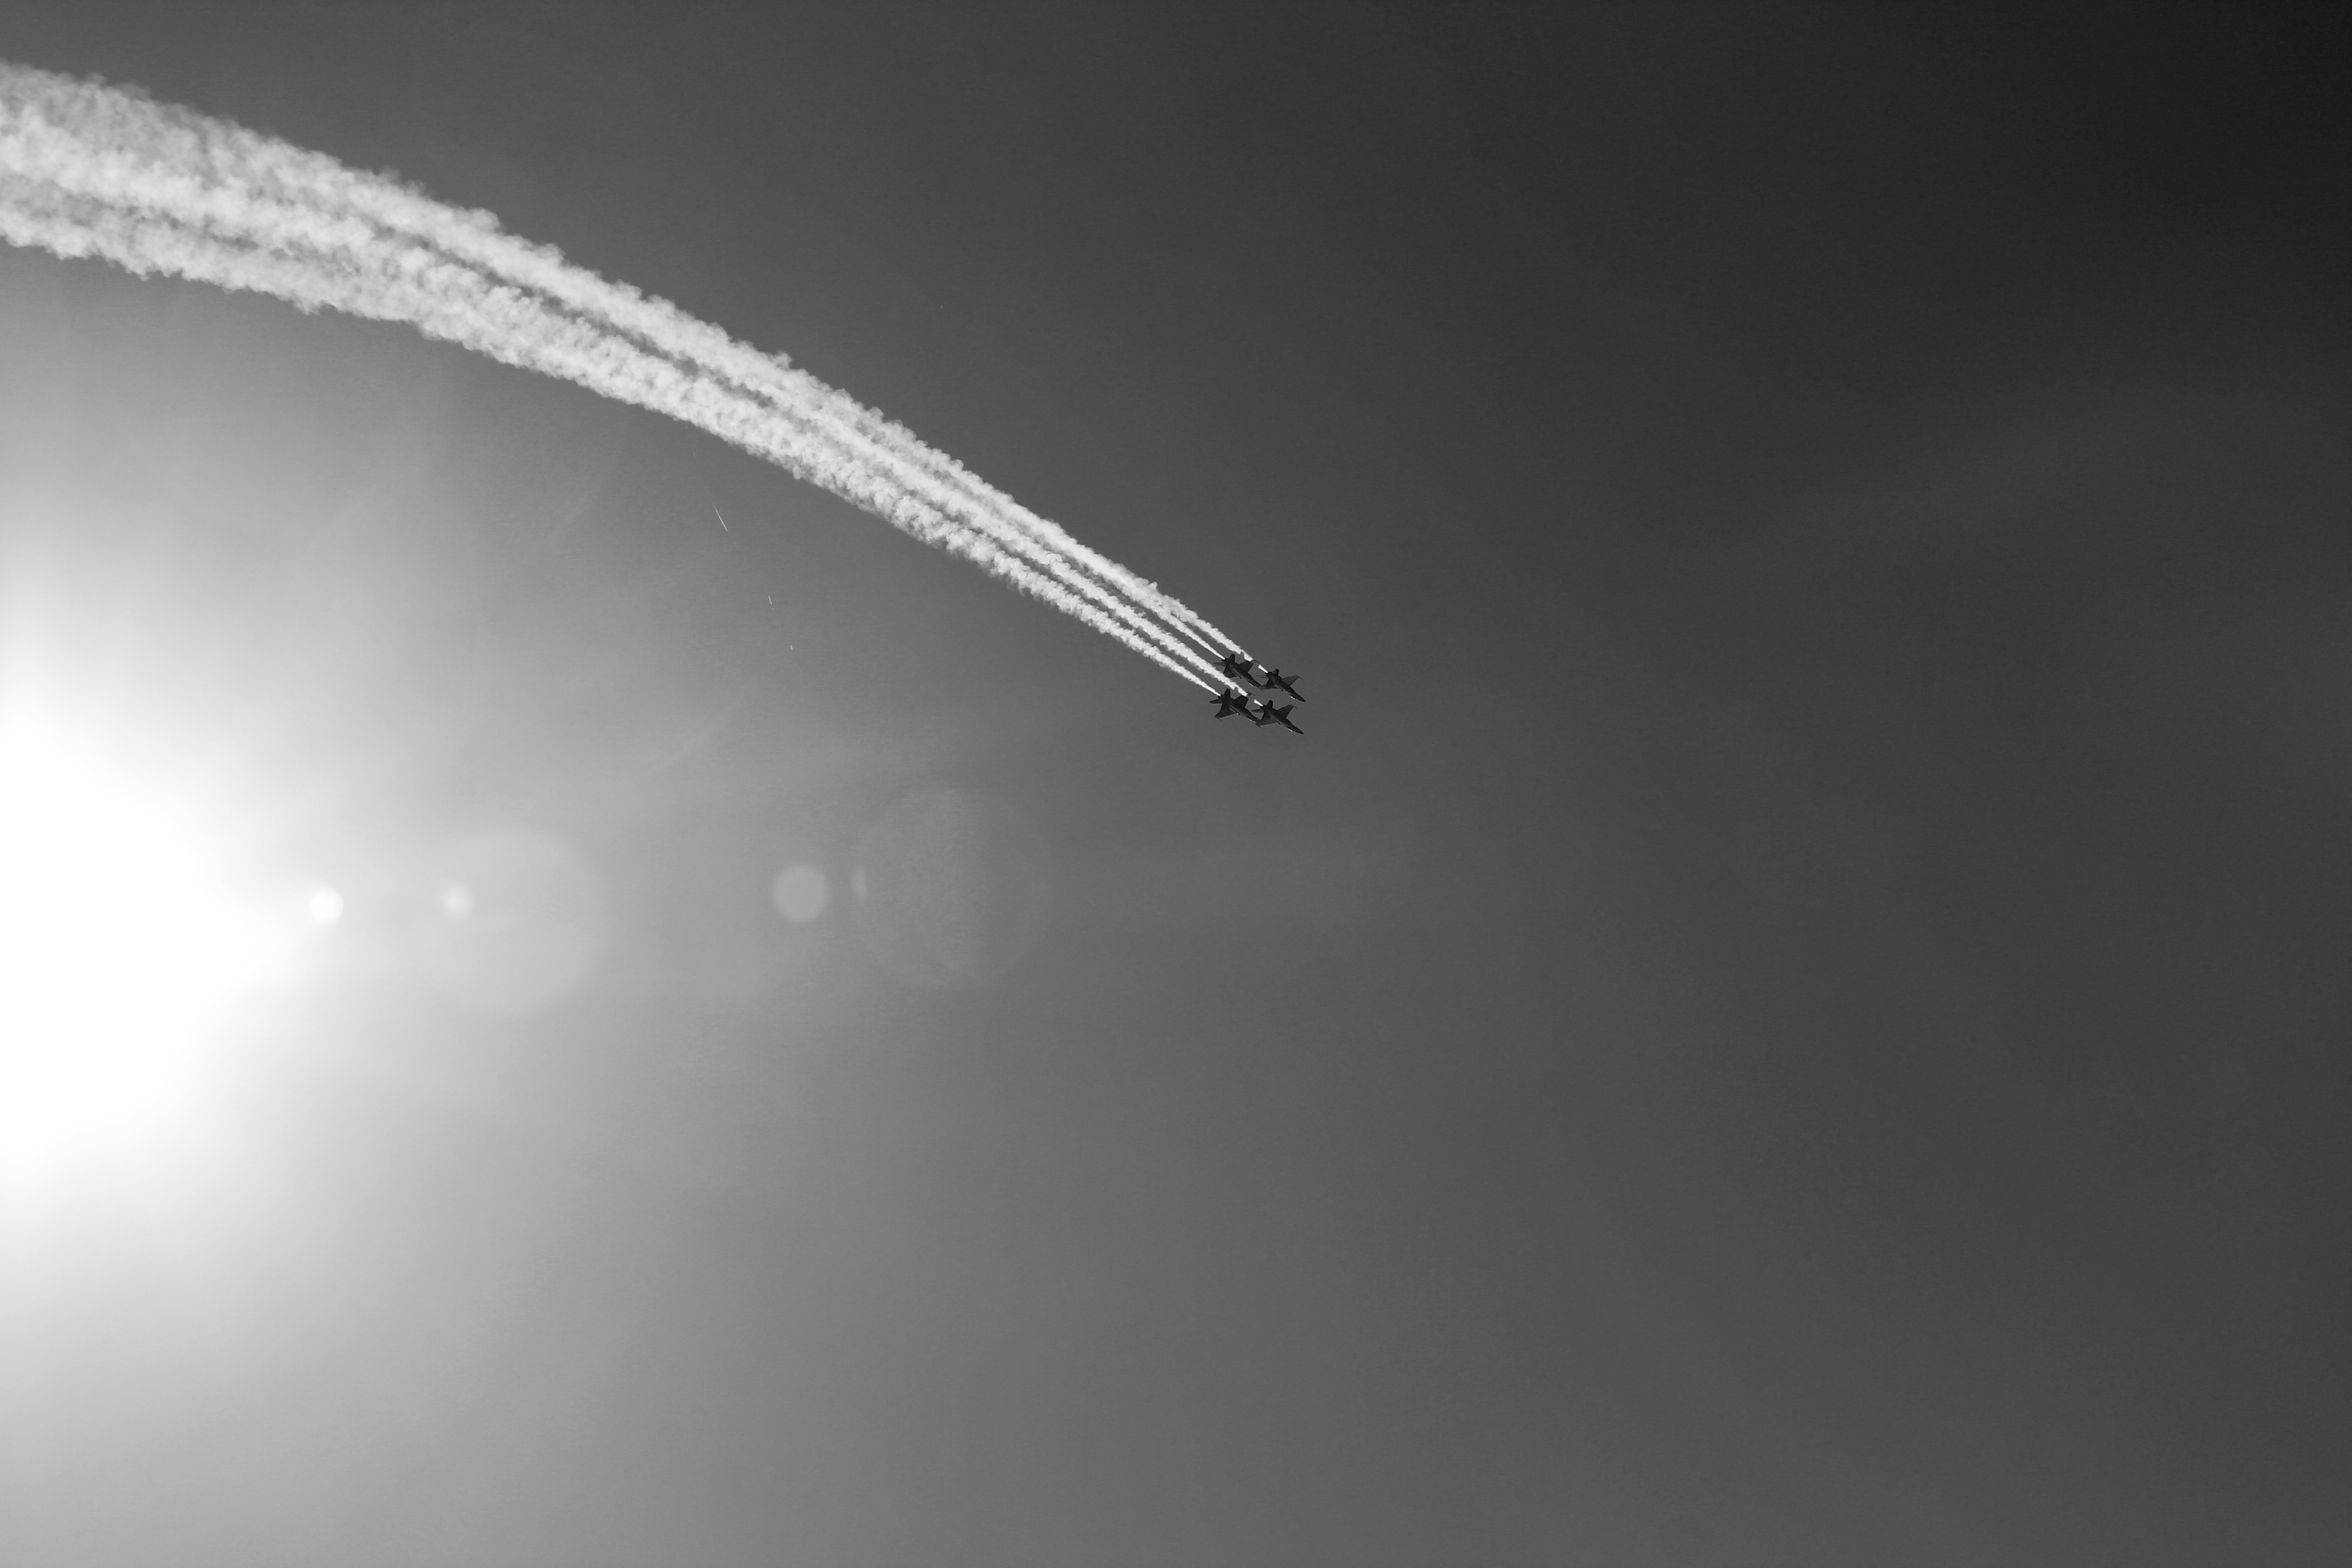
wing, black and white, line, monochrome, macro photography, monochrome photography, atmosphere of earth